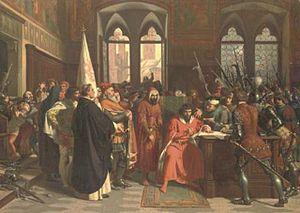
Stefano Ussi est un peintre italien connu d'abord pour ses peintures d'histoire et plus tard pour la représentation des sujets orientalistes, surtout arabes et marocains.